Parliament Building (Quebec)

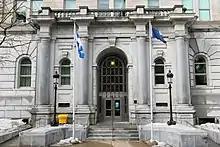
Entrance to the Édifice André-Laurendeau, one of the four buildings that were later added to the parliamentary complex

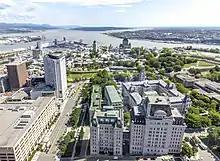

The building initially hosted all major executive and legislative offices of the province of Quebec as well as the parliamentary library. However, by the turn of the century, the government decided to expand their working spaces and moved some of their offices to adjacent structures. The first was Édifice Pamphile-Le May, which was added in 1910–1915 to host the . It was also at that time that a parliamentary restaurant, , was opened in the courtyard (renamed in 1970). A decade later, the Édifice Honoré-Mercier was built to house several ministries, including the office of premier, which was in the building from its construction until 1972 and from 2002 on. Édifice Jean-Antoine-Panet and Édifice André-Laurendeau were erected in the 1930s, for the Ministry of Transport and Ministry of Agriculture, respectively. The latter building is now the main office of the lieutenant-governor.